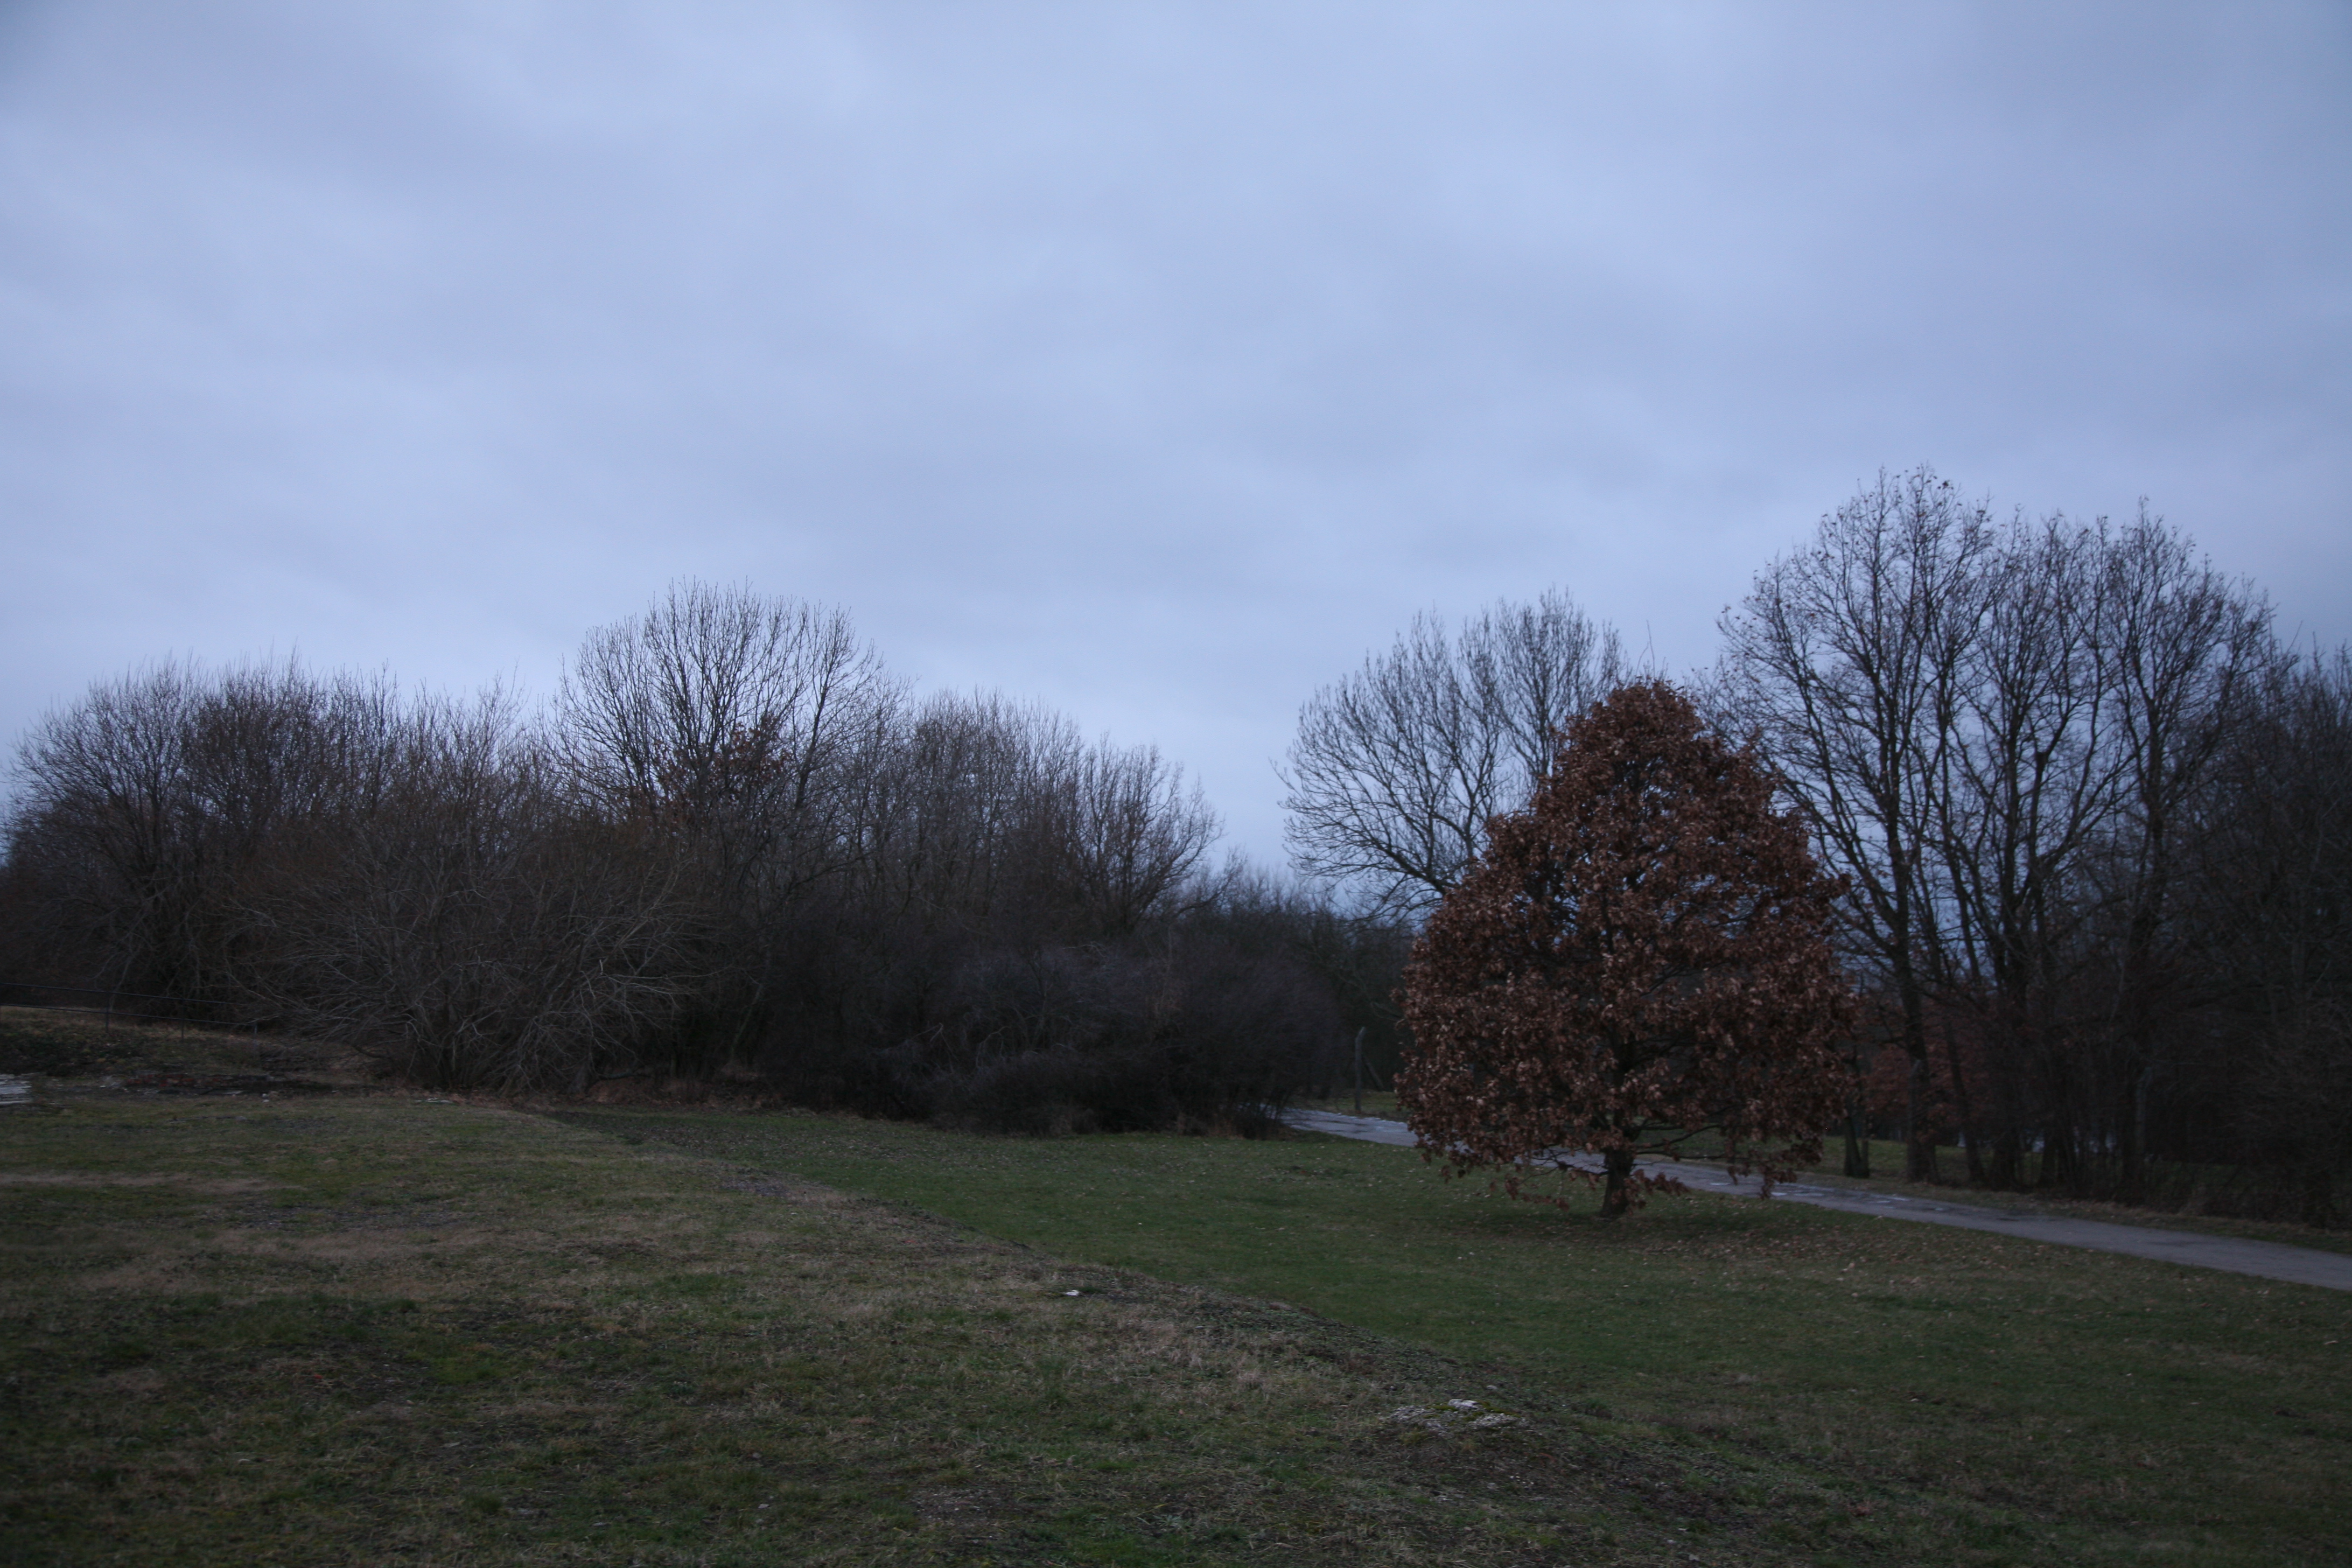
landscape, tree, nature, grass, cloud, plant, sky, meadow, hill, autumn, season, germany, deutschland, alemania, nazism, nazismus, buchenwald, konzentrationslager, nazi, kz, concentrationcamp, nazisme, campdeconcentration, nazismo, ettersberg, rural area, campodeconcentraci n, atmospheric phenomenon, woody plant